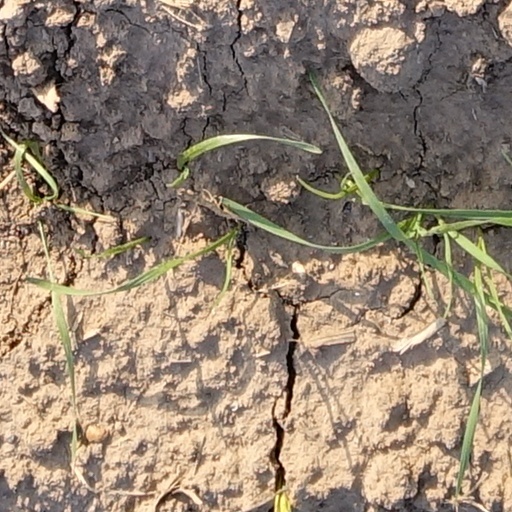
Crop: wheat